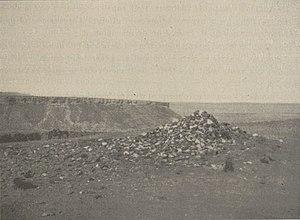
Apacheta, monticule votif
Un apacheta, mot issu des langues quechua et aimara apachita signifiant « lieu de repos », est un monticule de pierres entassées en forme conique. Ils sont créés par les populations indigènes des Andes en Amérique du Sud comme offrande à la déesse inca Pachamama et/ou aux déités du lieu, dans les passages difficiles des chemins. Il désigne par déformation les points culminants de la Cordillière des Andes.